Esther Mahlangu

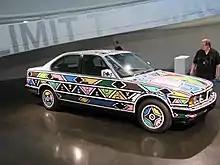
Mahlangu's BMW Art Car

Esther Mahlangu (born 11 November 1935) is a South African artist. She is known for her bold, large-scale contemporary paintings inspired by her Ndebele heritage. She is one of South Africa's best known artists.